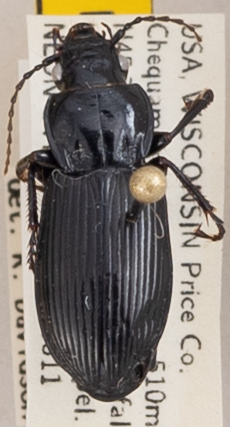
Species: Pterostichus melanarius melanarius
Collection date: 2020-08-11
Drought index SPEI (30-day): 2.09
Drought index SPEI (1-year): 2.09
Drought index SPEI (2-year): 2.09